Sky position (RA, Dec in degrees): 242.455, 4.97
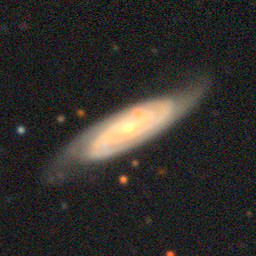
Galaxy morphology: Unbarred Loose Spiral Galaxies